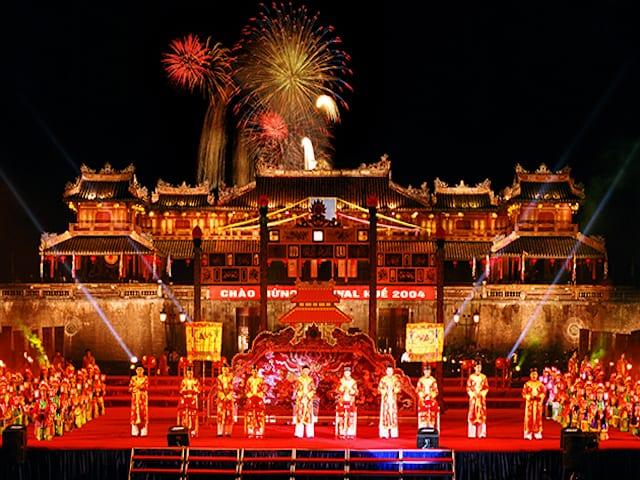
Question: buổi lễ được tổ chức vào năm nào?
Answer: buổi lễ được tổ chức vào năm 2004